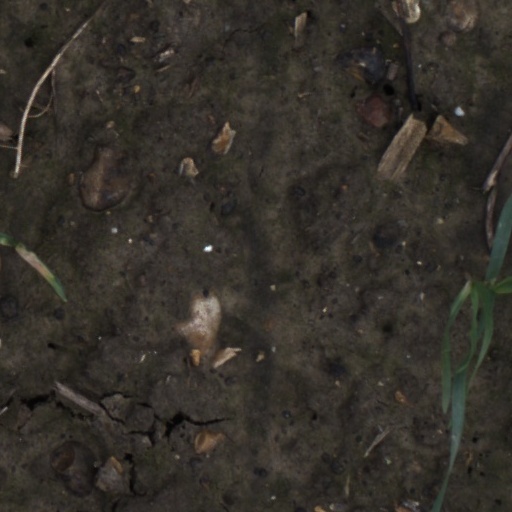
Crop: wheat